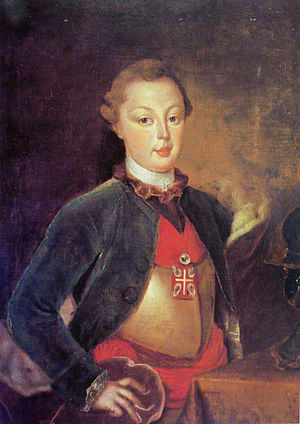
Johan 6. af Portugal / Tidlige liv
Den unge Johan 6. omkring 1785
Johan 6. var konge af Det Forenede Kongerige Portugal, Brasilien og Algarve 1816-1822. Det forenede kongerige ophørte ved Brasiliens uafhængighedserklæring i 1822, men Johan 6. forsatte som konge, indtil han selv anerkendte uafhængigheden i 1825, hvorefter han fortsatte som udelukkende konge af Portugal og Algarve indtil sin død i 1826. I forbindelse med førnævnte traktat blev han udnævnt til titulær kejser af Brasilien på livstid, mens hans søn, Pedro 1., der havde erklæret landet uafhængigt, var både de facto og de jure kejser af det nye land.